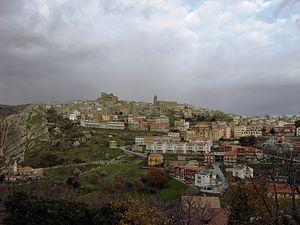
Cerami est une commune de la province d'Enna dans la région Sicile en Italie.